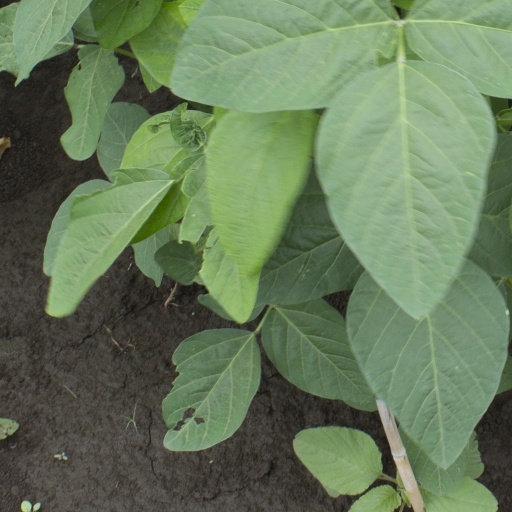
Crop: soybean